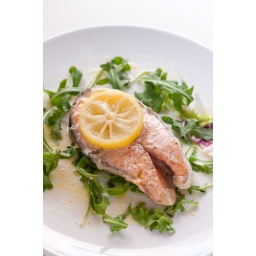
fish baked in the bag